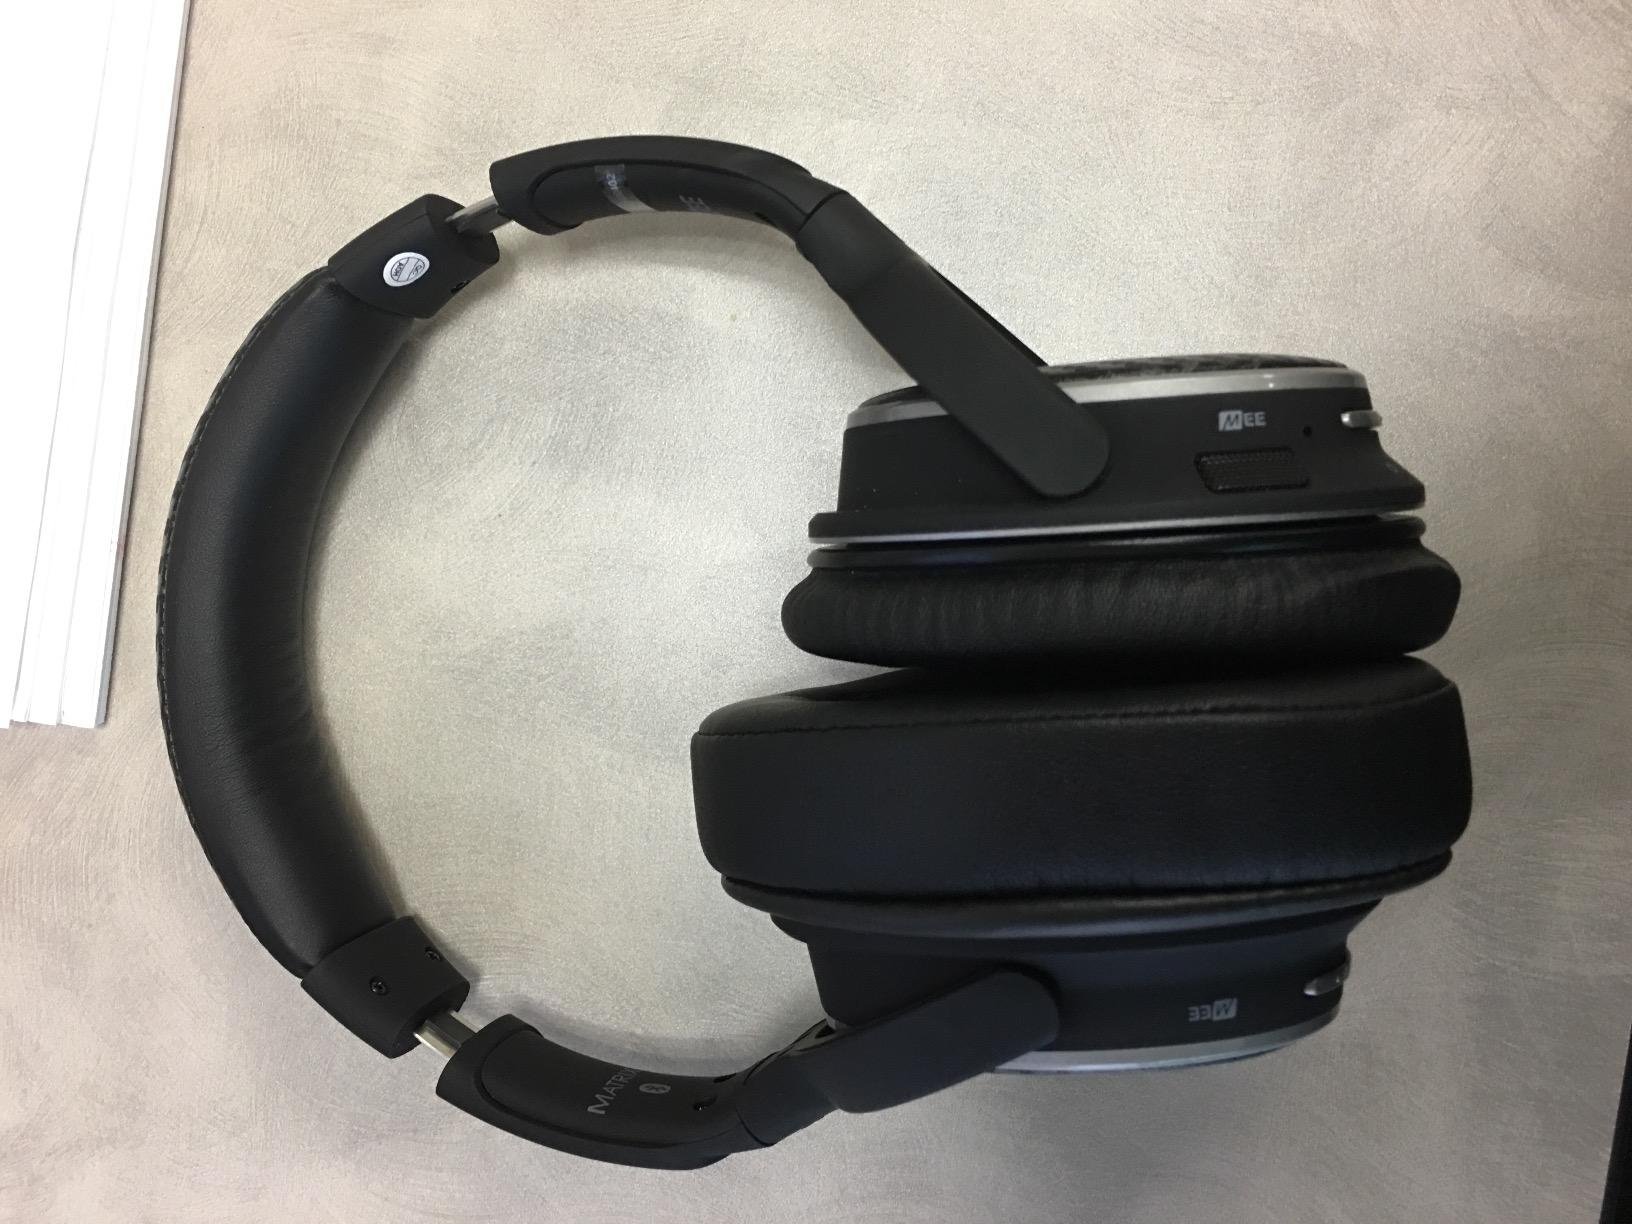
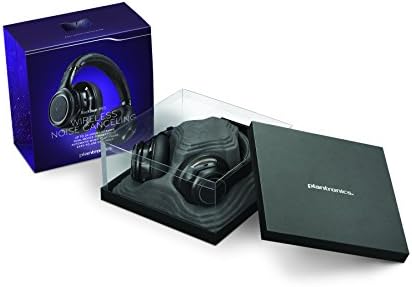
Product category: headphones
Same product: no